Question: Please indicate a possible affordance area of the hold_knife that can be used for holding
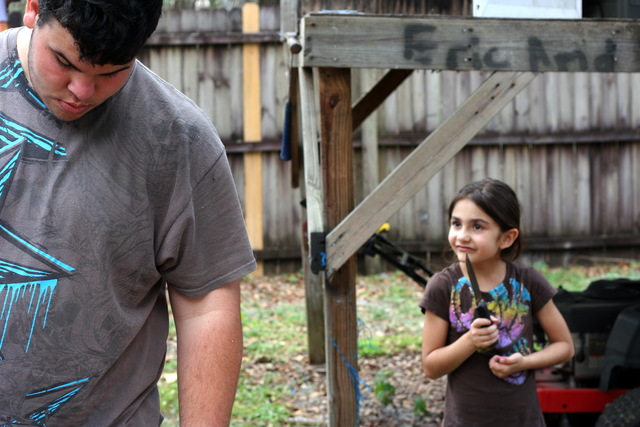
Answer: [473.871, 292.475, 497.114, 361.664]